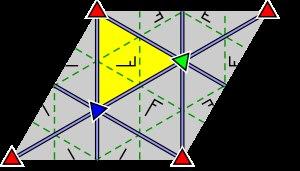
Un groupe de papier peint est un groupe mathématique constitué par l'ensemble des symétries d'un motif bidimensionnel périodique. De tels motifs, engendrés par la répétition à l'infini d'une forme dans deux directions du plan, sont souvent utilisés en architecture et dans les arts décoratifs. Il existe 17 types de groupes de papier peint, qui permettent une classification mathématique de tous les motifs bidimensionnels périodiques.